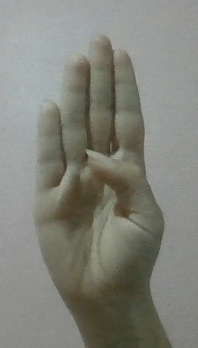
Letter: kaaf